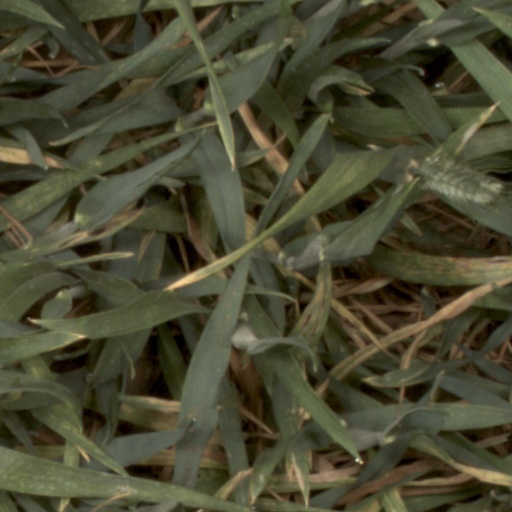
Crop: wheat